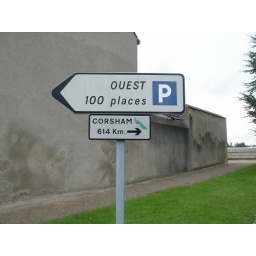
An important road sign in Jargeau